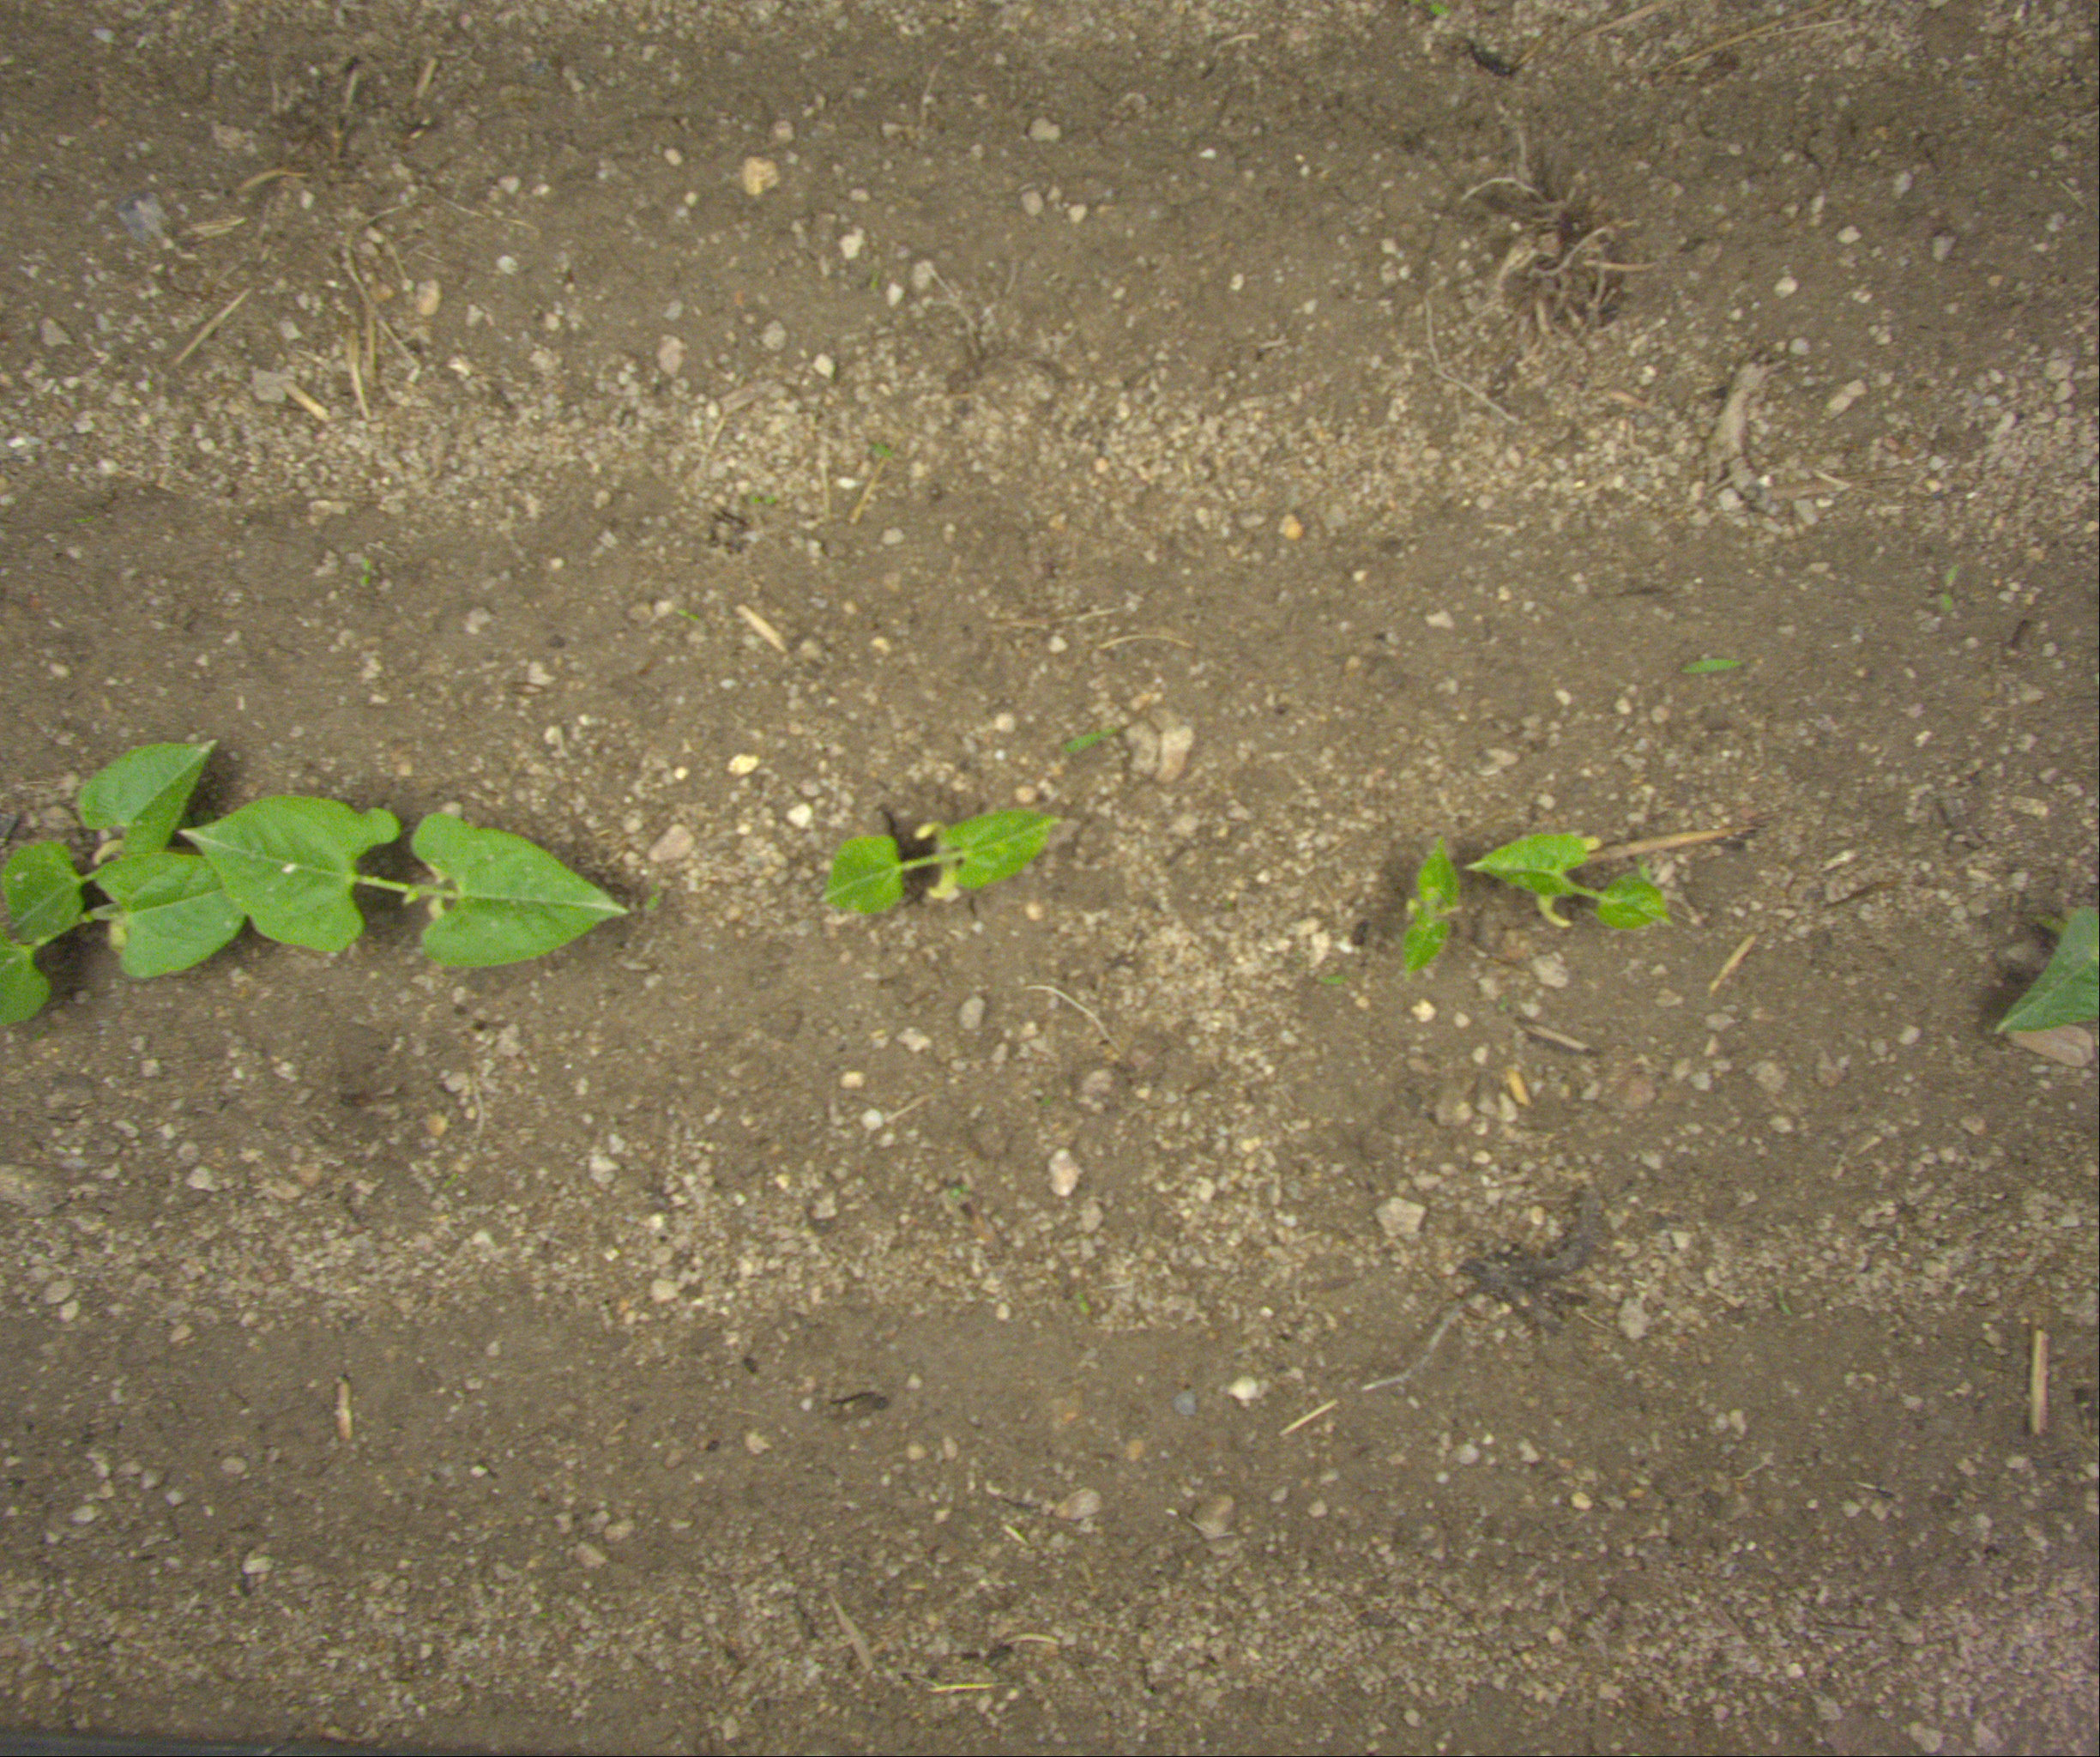
Crop: bean
Objects: bean, bean, bean, bean, bean, bean, bean, stem_bean, stem_bean, stem_bean, stem_bean, stem_bean, stem_bean